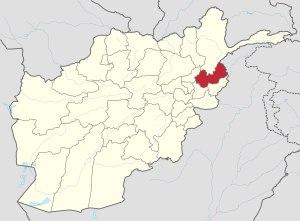
L'Homme qui voulut être roi est une nouvelle de Rudyard Kipling parue en 1888. Elle raconte l'histoire de deux aventuriers britanniques peu scrupuleux du Raj britannique, qui projettent de devenir rois du Kafiristan, une région reculée de l'Afghanistan. La nouvelle a été publiée pour la première fois dans The Phantom 'Rickshaw and Other Tales. Elle est également parue dans Wee Willie Winkie and Other Child Stories, ainsi que dans de nombreux autres recueils de nouvelles de l'auteur. Enfin, elle a été adaptée sur différents supports à plusieurs reprises.